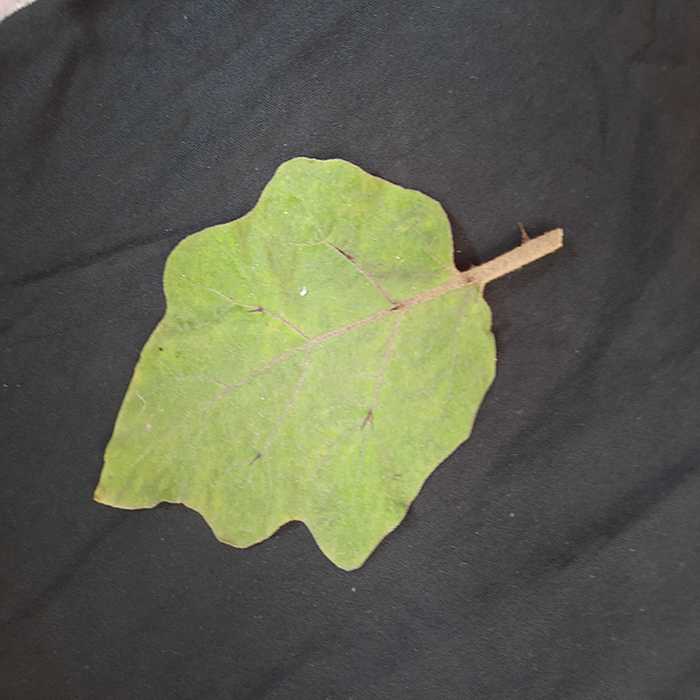
Plant: Eggplant
Label: Eggplant fresh leaf